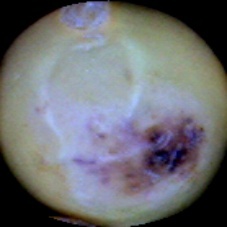
Label: Spotted